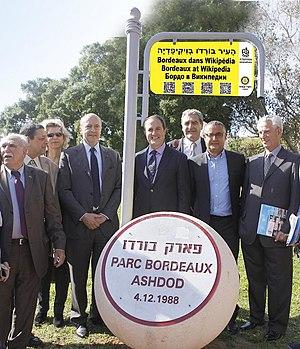
Ashdod est la cinquième plus grande ville et le premier port d'Israël. Située sur la plaine du littoral à mi-chemin entre Tel Aviv et Gaza, dans le district sud d'Israël, elle se trouve à 35 km de Tel Aviv, à 25 km de Ashkelon et à 70 km de Jérusalem et Beer-Sheva. C'est une ville très dynamique et qui a eu une croissance récente très rapide, notamment grâce à l'apport de nouveaux immigrants en provenance de France, d'Éthiopie, de Russie, d'Amérique latine, du Maroc et d'Algérie.
Bordeaux est une commune du Sud-Ouest de la France.